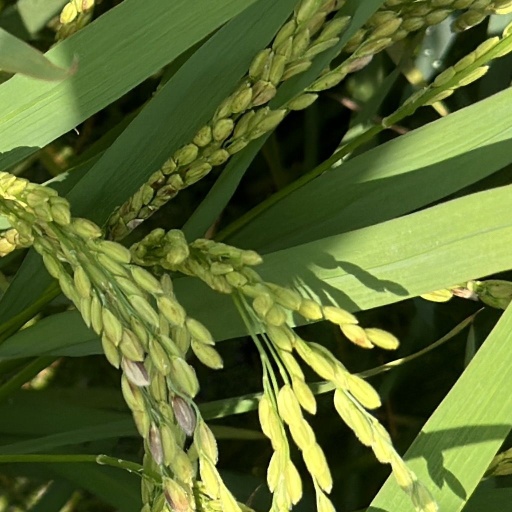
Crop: rice